Crauwels brothers

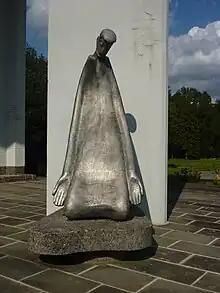
"The missionary offering his life", sculpture of at the in Gentinnes

Gaston and Louis Crauwels were two of ten children born to carpenter Frans Crauwels, and Bertha Hendrickx, in the village of Walem near Mechelen. They went to the missionary college of the Congregation of the Holy Spirit in Lier, Gaston from 1936 to 1945, and Louis from 1928 to 1948. Then, they went on noviciate in Cellule, France, before studying philosophy and theology at the scholasticate of the Congregation of the Holy Spirit in Leuven. Gaston was ordained as a priest on 8 July 1951; Louis followed on 11 July 1954.